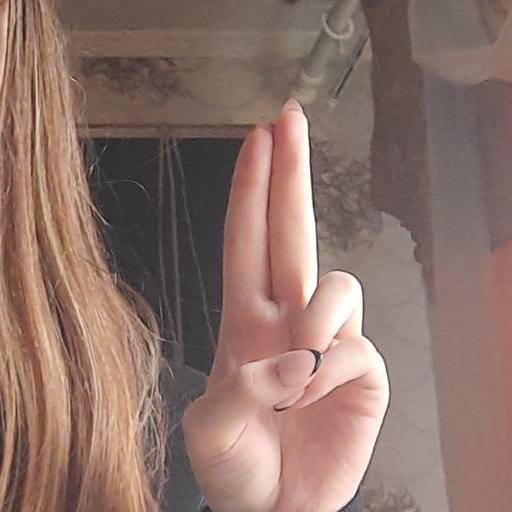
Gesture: two_up